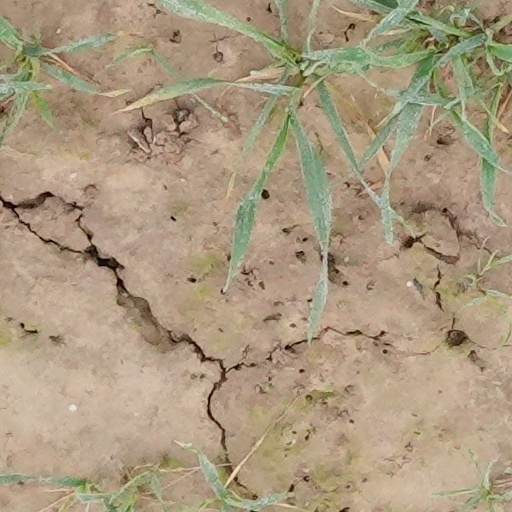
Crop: wheat